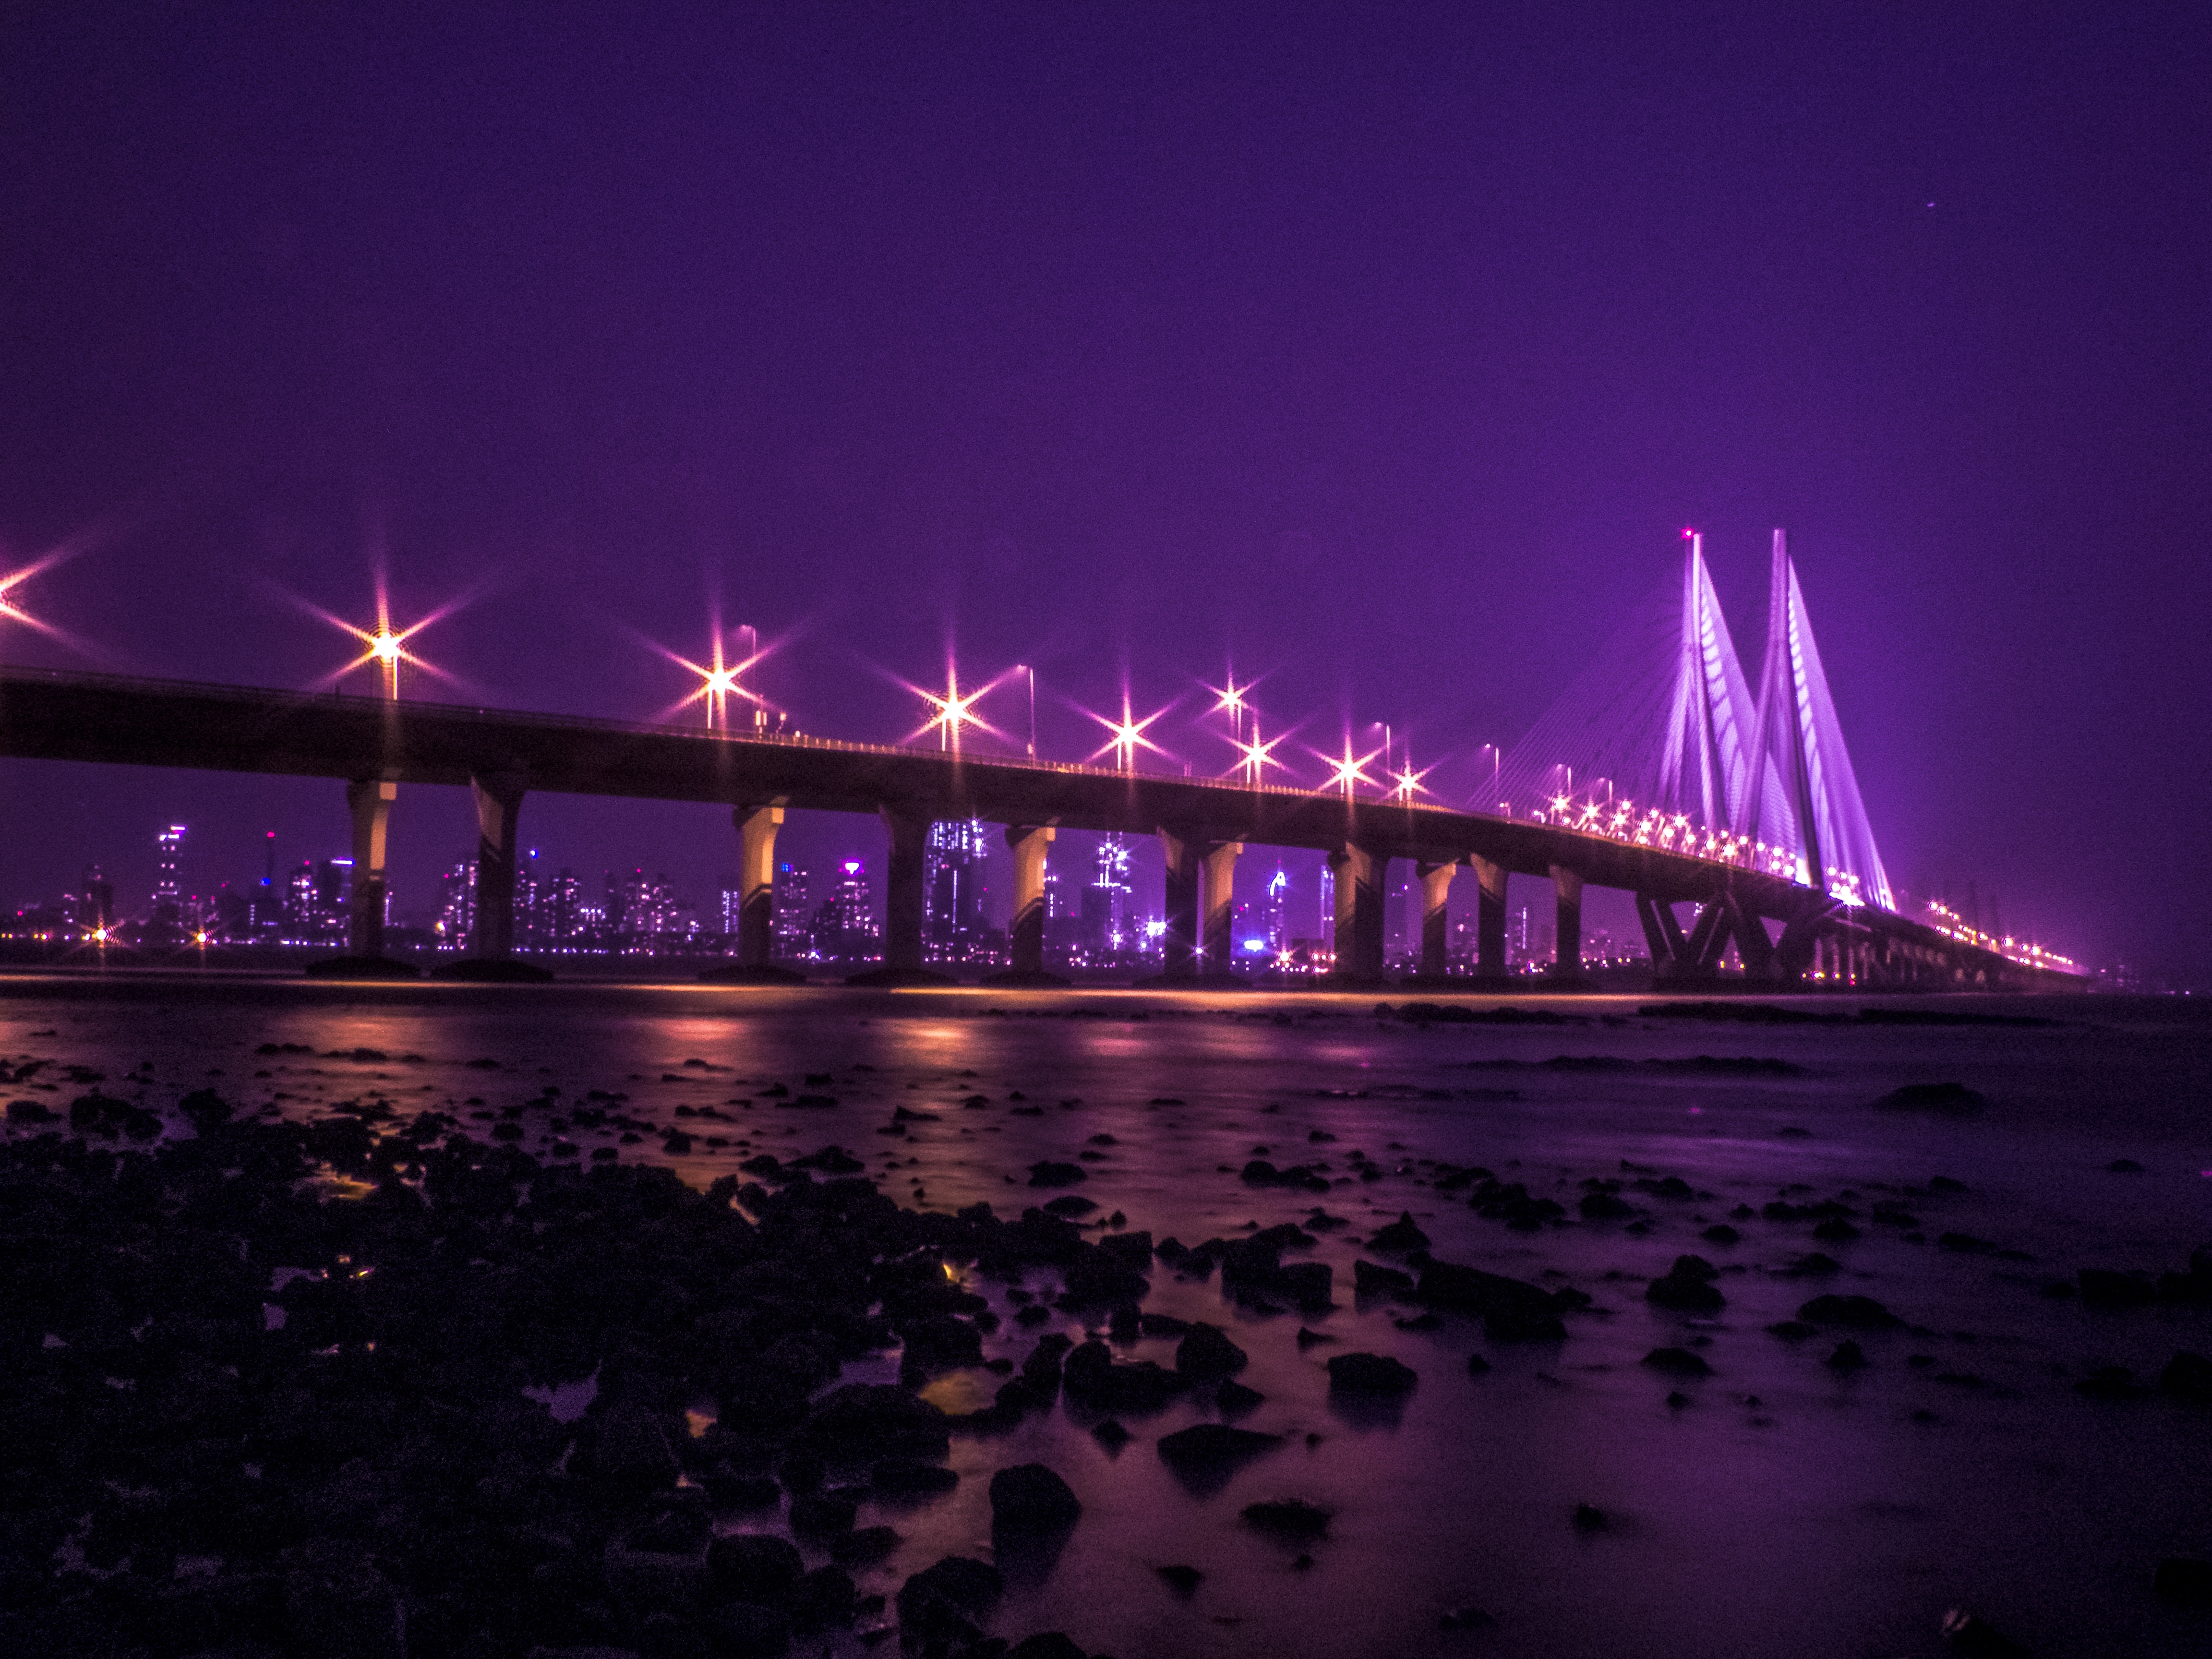
bridge, night, dusk